Toyota TR engine

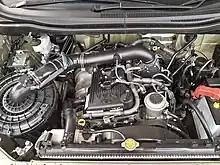
A Toyota 1TR-FE engine, found in 2004-2015 Toyota Innova

The 1TR-FE is a straight-4 gasoline engine. It features DOHC, 16 valves and VVT-i. Bore and stroke is . Its power is at 5,600 rpm, and of torque at 4,000 rpm with a redline of 6000 rpm.